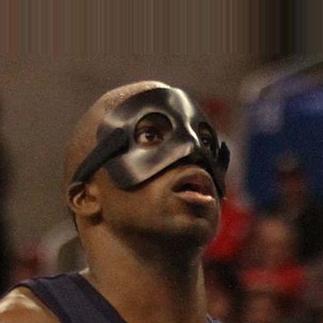
Age: 24